Sir Thomas Green

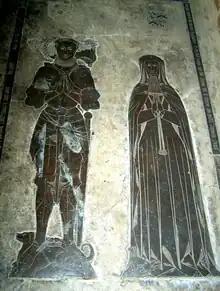
Monumental brasses of Sir Thomas Green (d.1462) and his wife Matilda Throckmorton, St. Bartholomew's Church, Greens Norton

Sir Thomas was the son of Sir Thomas Greene (d. 9 September 1462) and Matilda Throckmorton (d. 1496+).